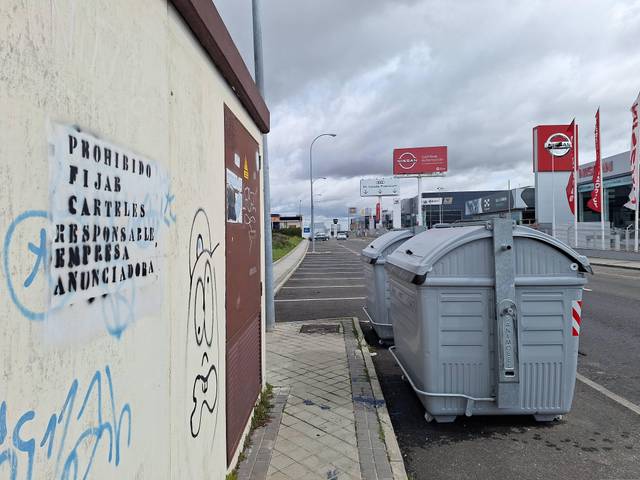
Region: Spain
Coordinates: 40.318, -3.764